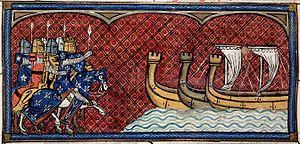
Miniature du XIVe siècle représentant «
La bataille navale de Damme s'est déroulée le 30 et le 31 mai 1213 durant le conflit entre Capétiens et Plantagenêt. Le succès du raid anglais mit fin à une menace d'invasion française de l'Angleterre.
L'histoire de la marine française de l'Antiquité à la Renaissance couvre la période allant du Vᵉ siècle av. J.-C. aux années 1600. Sous l'Antiquité, le territoire qui sera plus tard la France et que les Anciens appellent la Gaule voit se former sur ses côtes deux expériences de puissances navales : celle de Massalia, venue de Grèce vers 600 av. J.-C. et celle, plus endogène, des Vénètes sur la côte atlantique. Expériences d’autant plus intéressantes que la Gaule, dès cette époque, se définit surtout par sa richesse agricole et que le littoral, parcouru de courants et vents difficiles, manquant d’abris en eaux profondes, est loin d’être favorable à la navigation. Ces deux thalassocraties, néanmoins, sont réduites par Jules César au Iᵉʳ siècle av. J.-C., lorsque la Gaule est conquise et que la Méditerranée, pacifiée, devient un lac romain pour cinq cents ans.
Philippe II dit « Auguste », né le 21 août 1165 à Paris et mort à Mantes le 14 juillet 1223, est le septième roi de la dynastie des Capétiens. Il est le fils héritier de Louis VII et d'Adèle de Champagne.